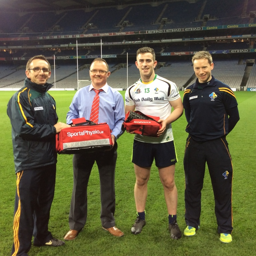
official supplier to the team